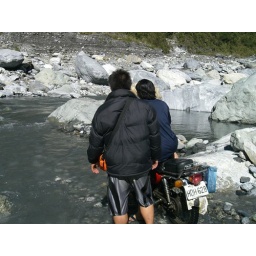
it's really cool to cross the river by motorcycle :D